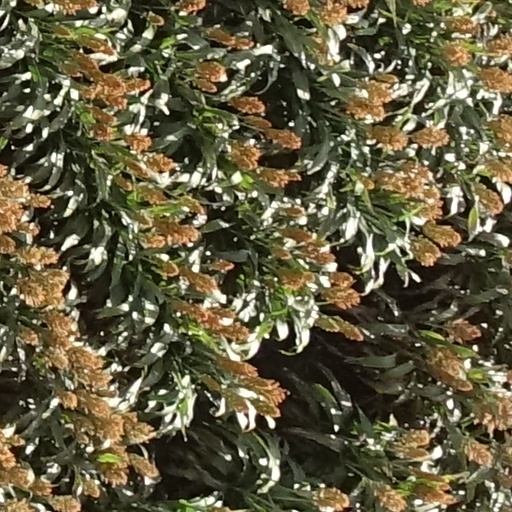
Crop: sorghum